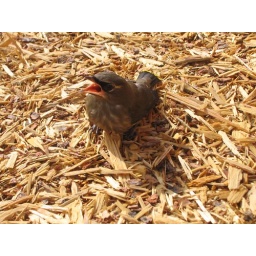
This bird ran smack into the bathroom window in our cabin and lived to triumph! Poor little guy...